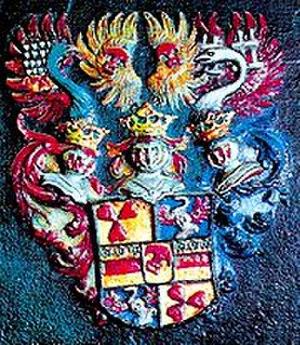
Frankenstein est le nom d'une famille de la noblesse immémoriale franconienne qui descend de la dynastie des seigneurs et baillis de Breuberg dans l'Odenwald, respectivement seigneurs de Lützelbach.
La seigneurie de Franckenstein était un territoire historique dans le nord de l'Odenwald.